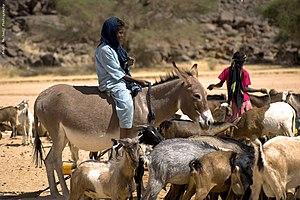
Kel Aïrdésignent les Touaregs vivant dans le massif de l'Aïr, au Niger, qui constituent une confédération de tribus elles-mêmes divisées en fractions. Ils étaient 55 000 en 1981.